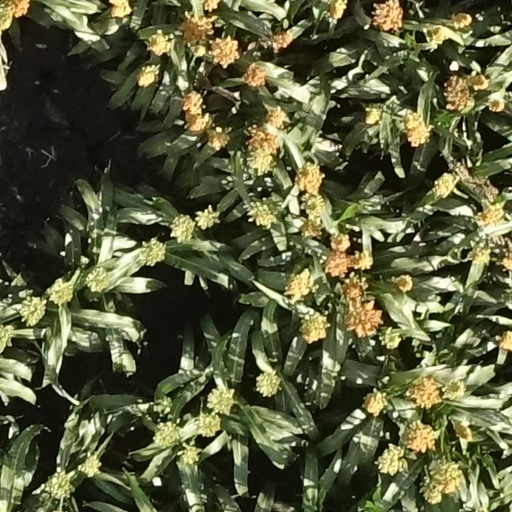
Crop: sorghum